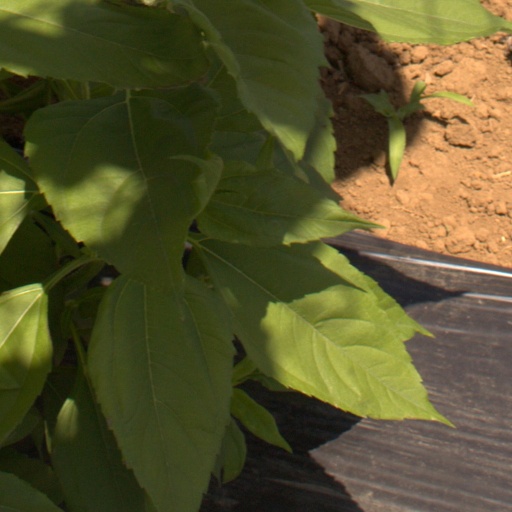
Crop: Jerusalem artichoke